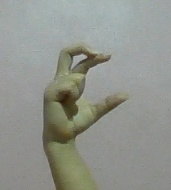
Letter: thal